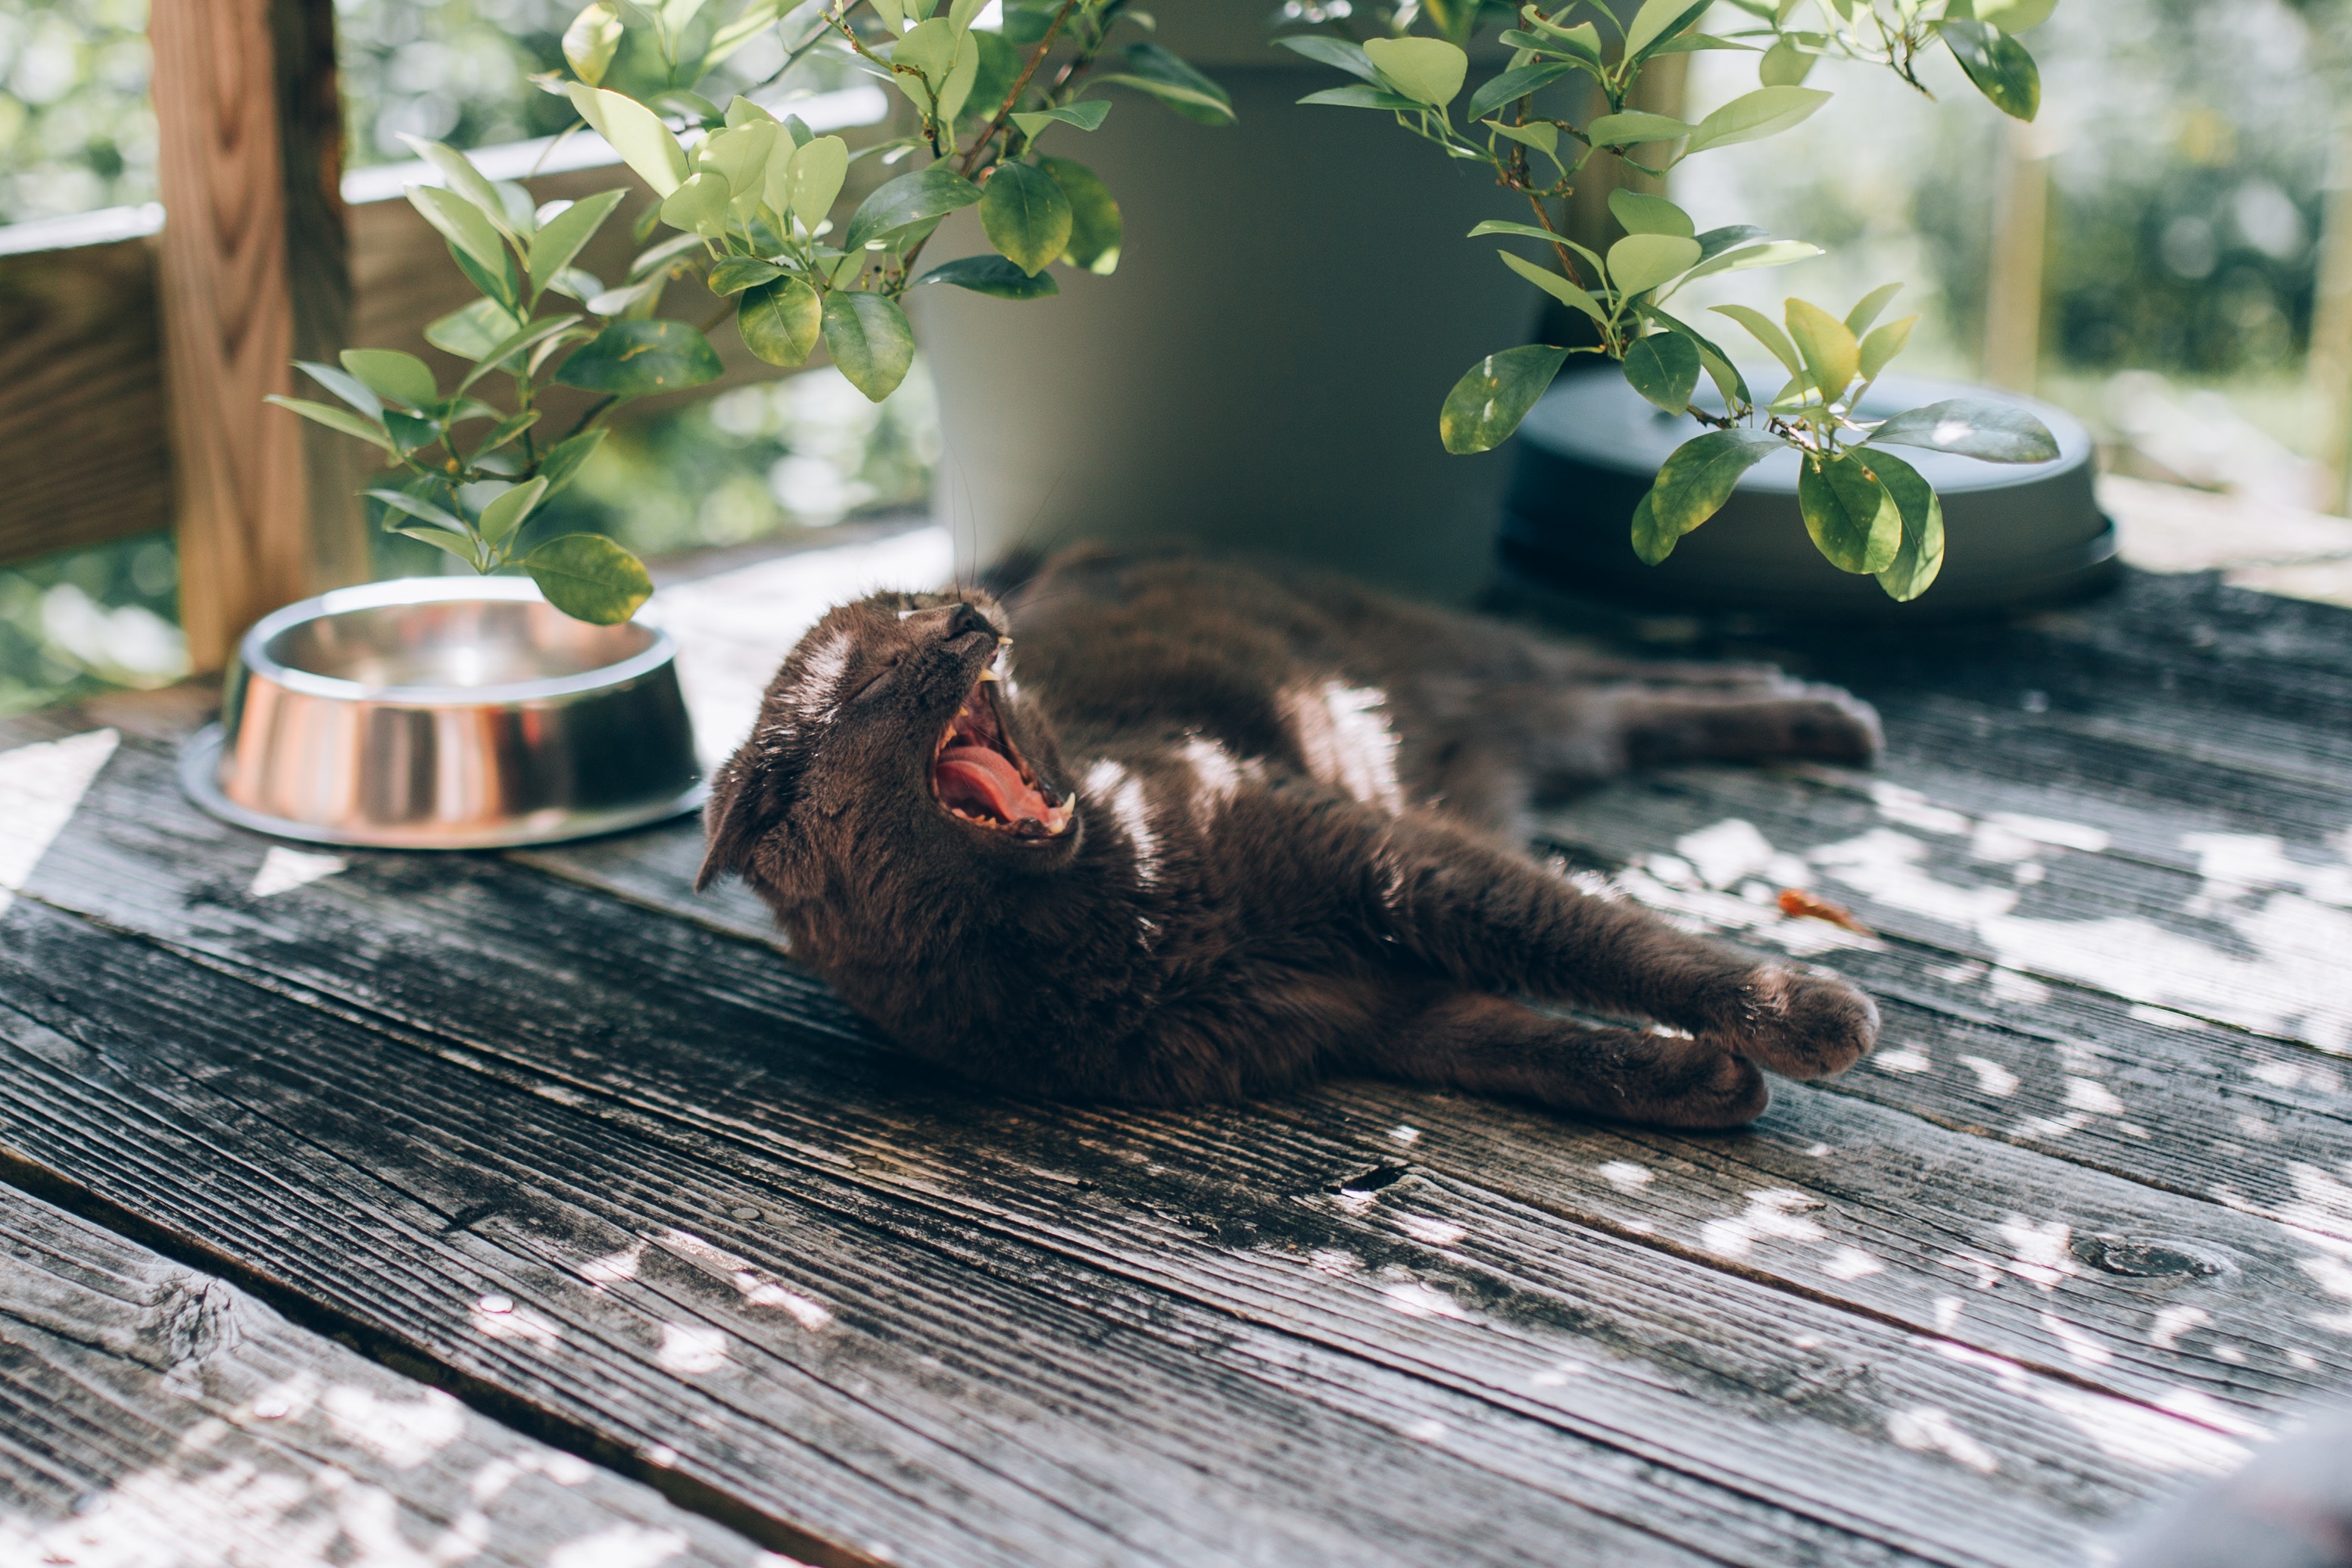
Label: cat